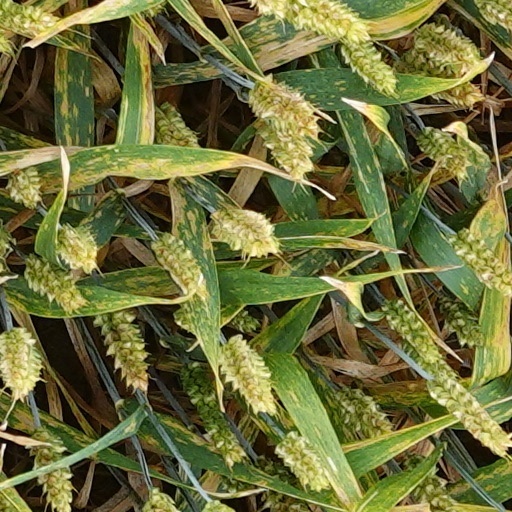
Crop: wheat